Arizona State Sun Devils football

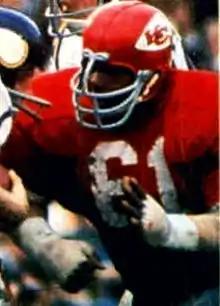
Hall of Fame DT Curley Culp played at ASU from 1965 to 1967

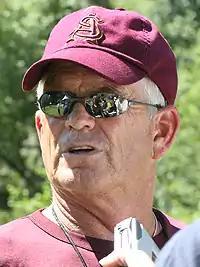
Coach Dennis Erickson

Frank Kush was promoted to head coach, a position he would hold for 22 years. During his time, Kush was known for being one of the most physically demanding coaches. His daily football practices in the heat of the Arizona desert are still the stuff of legend.